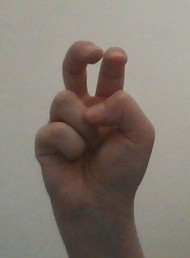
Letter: toot